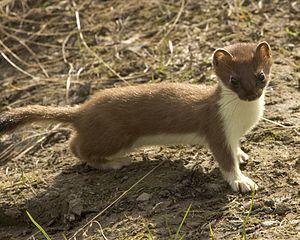
Cette liste commentée recense la mammalofaune en Espagne. Elle répertorie les espèces de mammifères espagnols actuels et celles qui ont été récemment classifiées comme éteintes. Comme ici n'est référencé que l'Espagne « européenne », cette liste ne comptabilise pas les animaux présents dans Ceuta, Melilla et les plazas de soberanía, qui sont des régions situées en Afrique du Nord, ni des îles Canaries, qui sont en Macaronésie.
Cette liste commentée recense la mammalofaune en Albanie. Elle répertorie les espèces de mammifères albanais actuels et celles qui ont été récemment classifiées comme éteintes. Cette liste comporte 108 espèces réparties en neuf ordres et 28 familles, dont deux sont « en danger critique d'extinction », une autre est « en danger », cinq sont « vulnérables », neuf sont « quasi menacées » et trois ont des « données insuffisantes » pour être classées.
Cette liste commentée recense la mammalofaune aux Pays-Bas européens. Elle répertorie les espèces de mammifères néerlandais actuels et celles qui ont été récemment classifiées comme éteintes. Comme ici ne sont référencés que les Pays-Bas européens, cette liste ne comptabilise pas les animaux présents dans les Pays-Bas caribéens et dans les autres anciens membres des Antilles néerlandaises, qui sont des îles situées aux petites Antilles.
Cette liste commentée recense la mammalofaune en Suisse. Elle répertorie les espèces de mammifères suisses actuels et celles qui ont été récemment classifiées comme éteintes. Cette liste comporte 104 espèces réparties en neuf ordres et 25 familles, dont une est « en danger critique d'extinction », une autre est « en danger », trois sont « vulnérables », neuf sont « quasi menacées » et deux ont des « données insuffisantes » pour être classées.